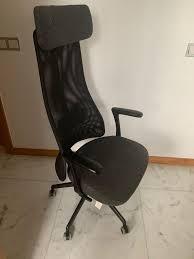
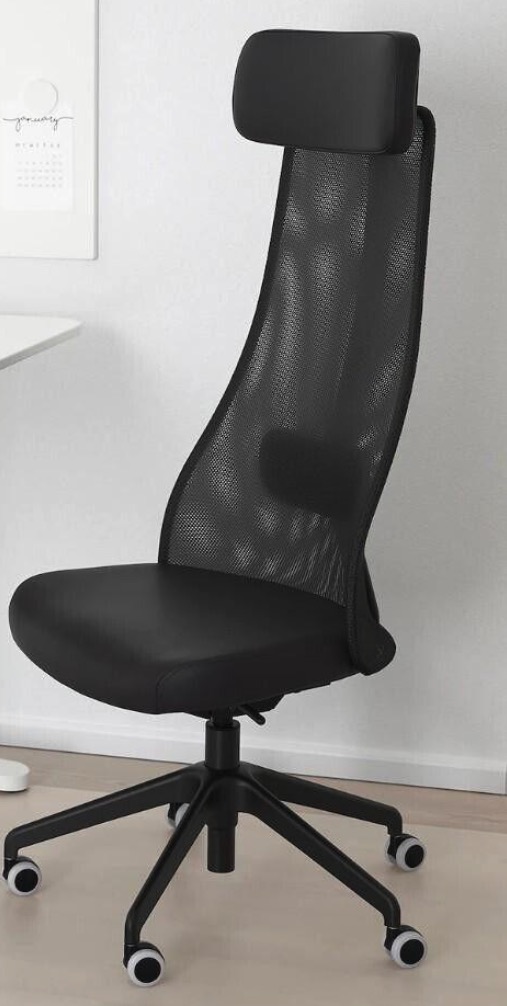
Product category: items_chair
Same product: yes